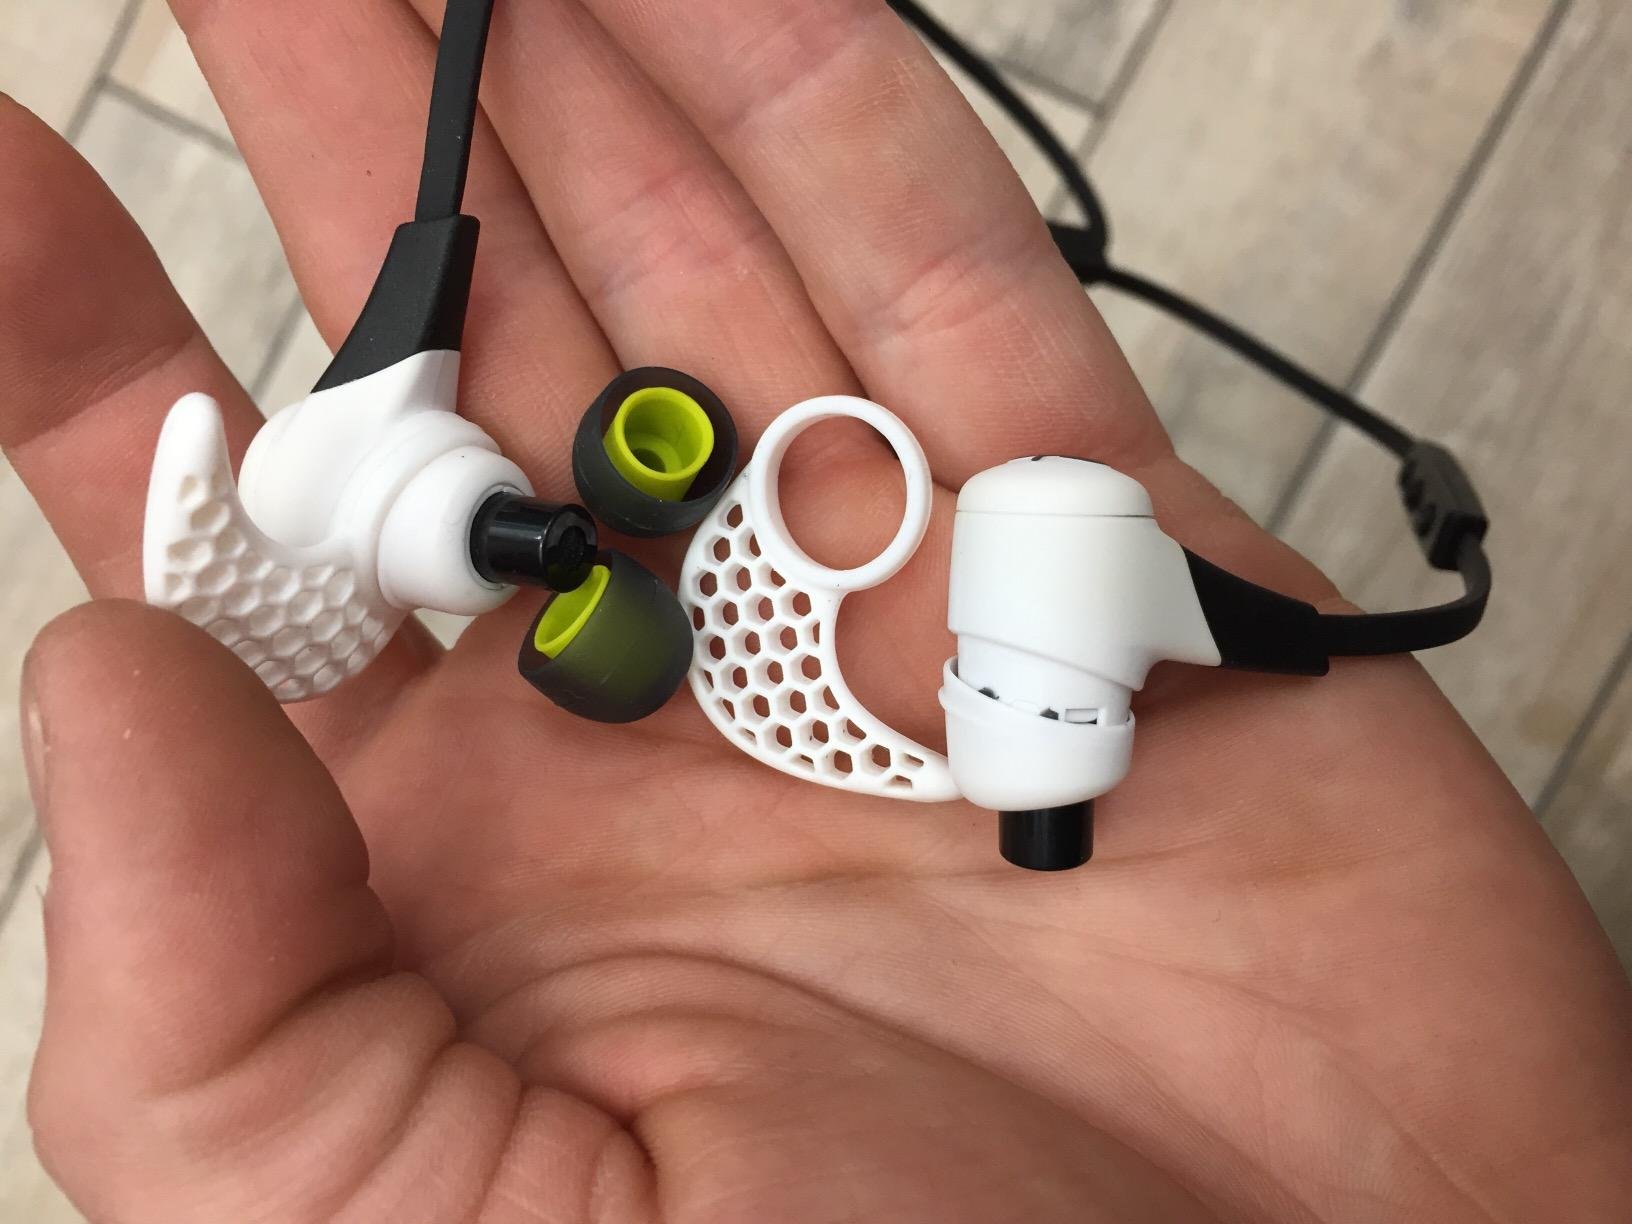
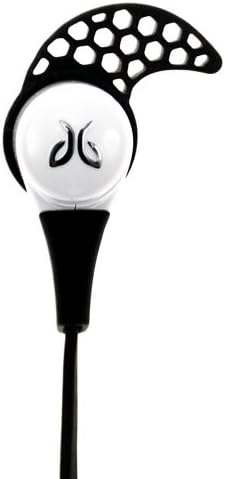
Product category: headphones
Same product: no